The Marshall Mathers LP

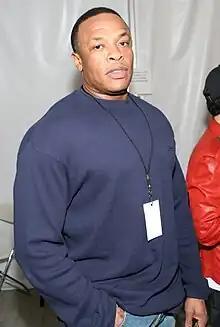

Considered both a horrorcore and a hardcore hip-hop album, much of the album's first half was produced by Dr. Dre and Mel-Man, who employed their typical sparse, stripped-down beats, to put more focus on Eminem's vocals. The background music on the record employs "liquid basslines, stuttering rhythms, slight sound effects, and spacious soundscapes". Bass Brothers and Eminem produced most of the second half, which ranges from the laid-back guitars of "Marshall Mathers" to the atmosphere of "Amityville". The only outside producer on the album was The 45 King, who sampled a verse from Dido's song "Thank You" for "Stan", while adding a slow bass line.